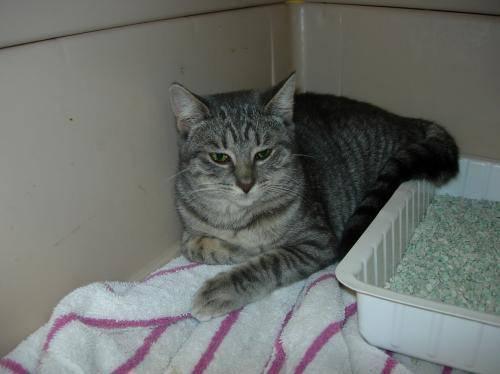
cat